The Gates Shopping Centre

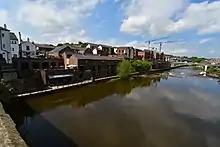
The Riverwalk, The Gates replacement

In 2016 the centre closed for a £30 million redevelopment, as one of the three redevelopments in Durham City, in partnership with Durham BID worth almost £190 million. The complex being built on the former site of The Gates named the Riverwalk was opened in summer 2019 and consists of over 20 refurbished shopping units, including Poundland, Cex (pre-existing unit) and Santander. The Riverwalk complex also has a large Odeon Cinema. Free parking for vehicles was introduced in summer 2020.